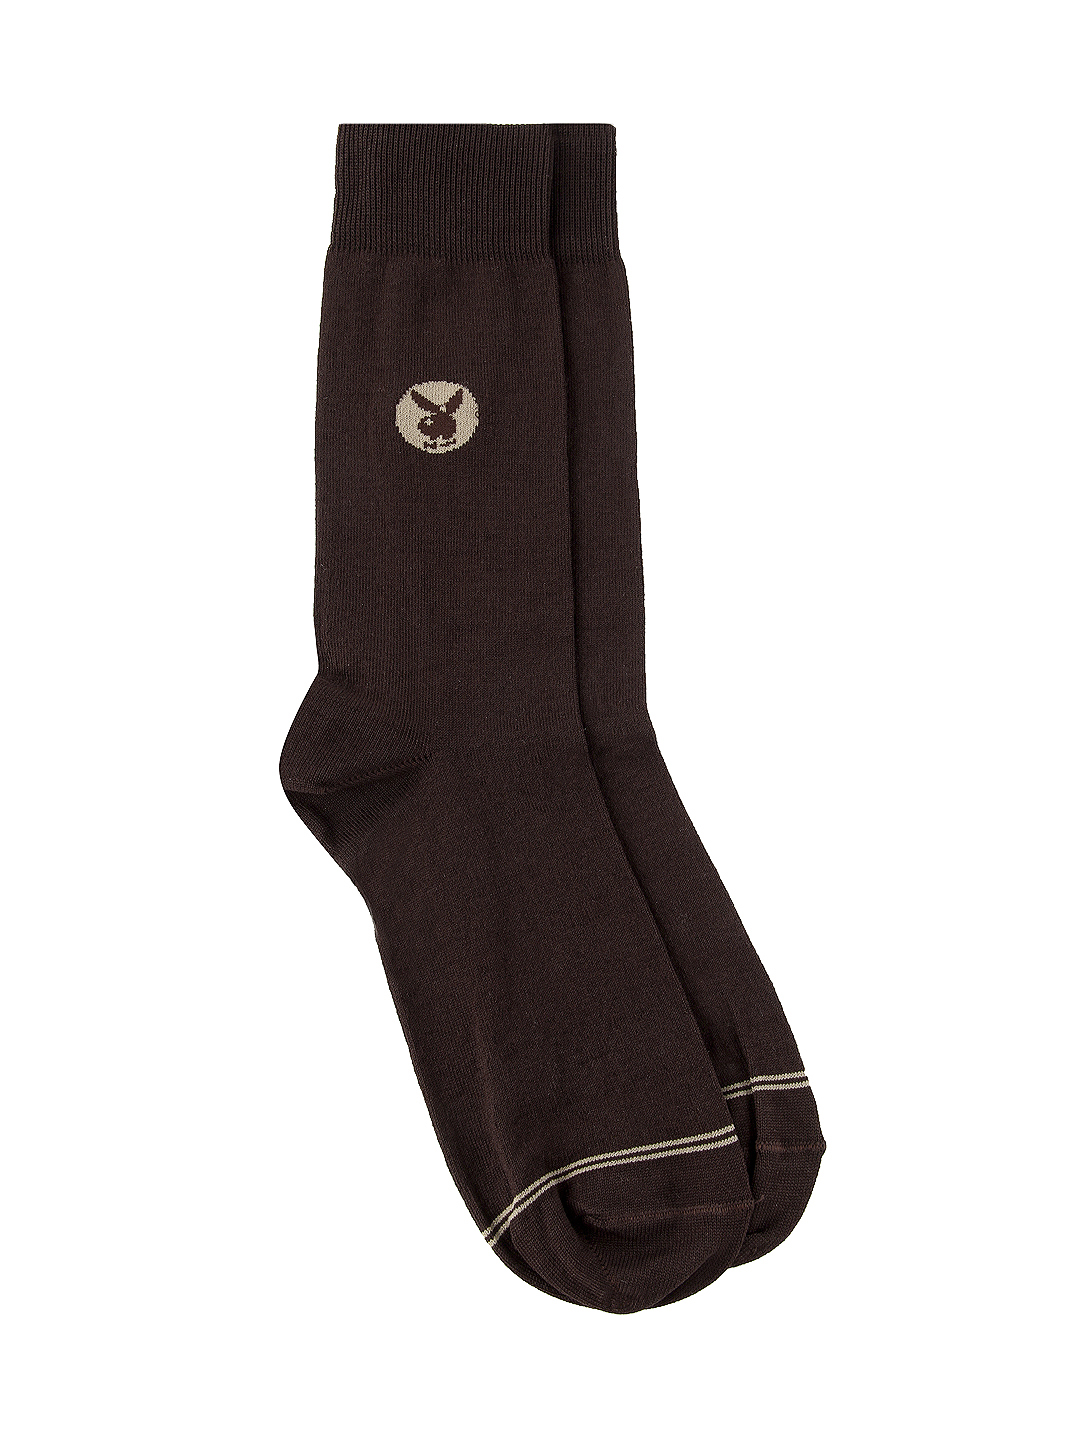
Playboy Men Brown Socks
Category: Accessories / Socks / Socks
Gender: Men
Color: Brown
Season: Summer 2016
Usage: Casual